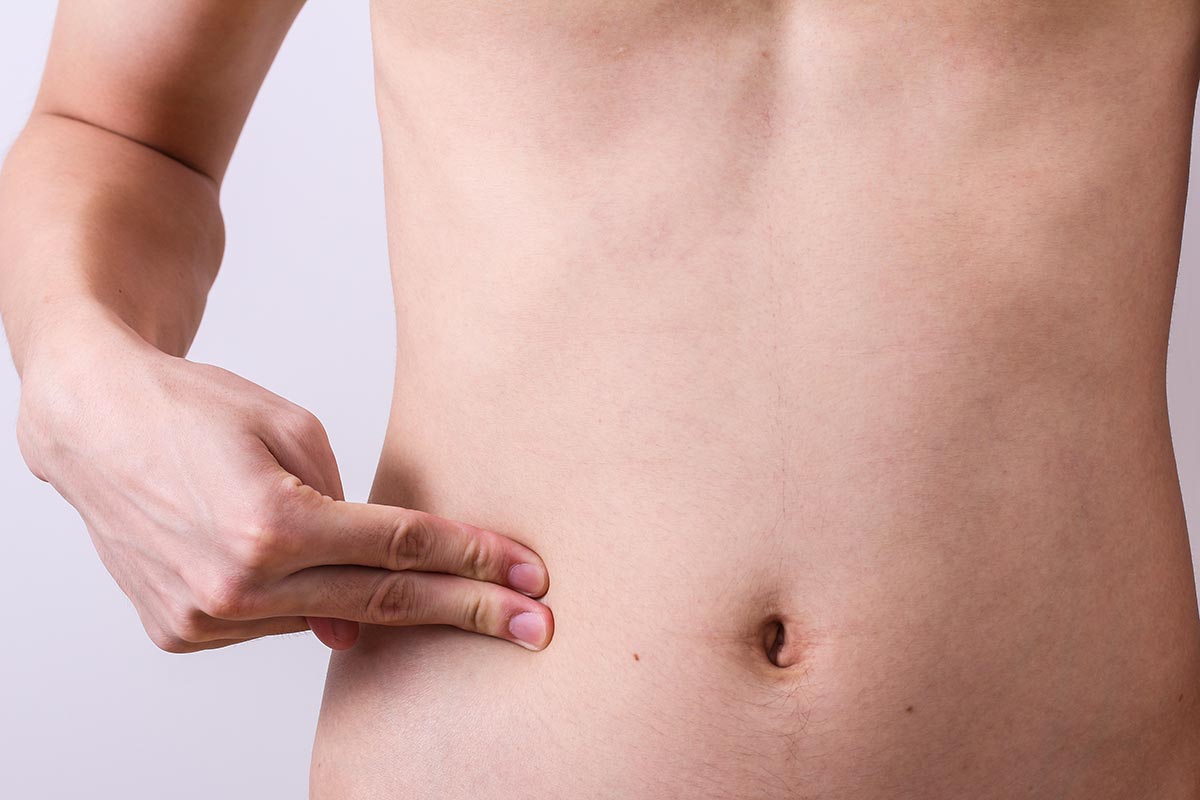
Gender: men